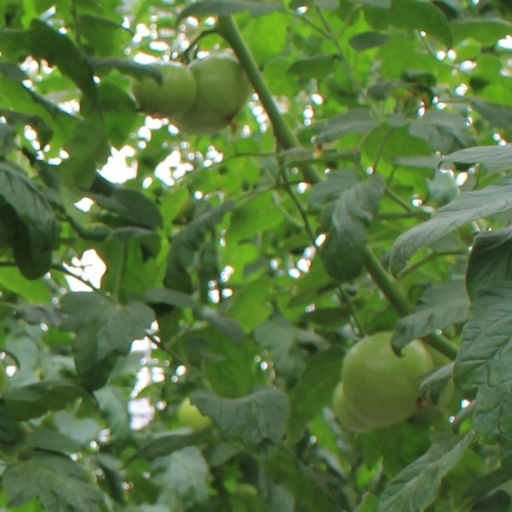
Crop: tomato